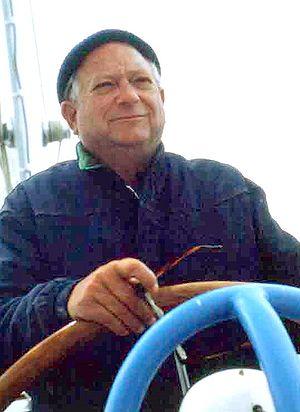
John Holbrook Vance, dit Jack Vance, né le 28 août 1916 à San Francisco et mort le 26 mai 2013 à Oakland, est un auteur américain de science-fiction, particulièrement dans le style fantasy. Hormis Jack Vance, il utilise souvent des pseudonymes — Peter Held, John Holbrook, John van See, Alan Wade — pour signer son travail. Il écrira même sous le nom d'Ellery Queen trois romans : The Madman Theory, The Four Johns et A Room to Die in.